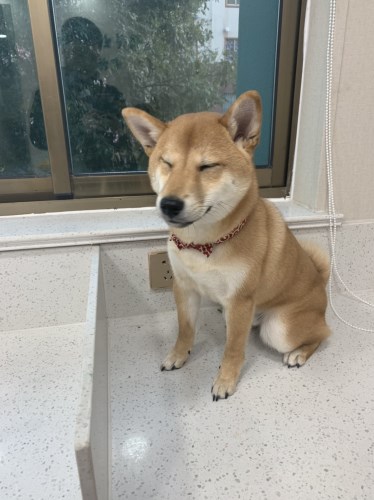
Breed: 1043-n000001-Shiba_Dog